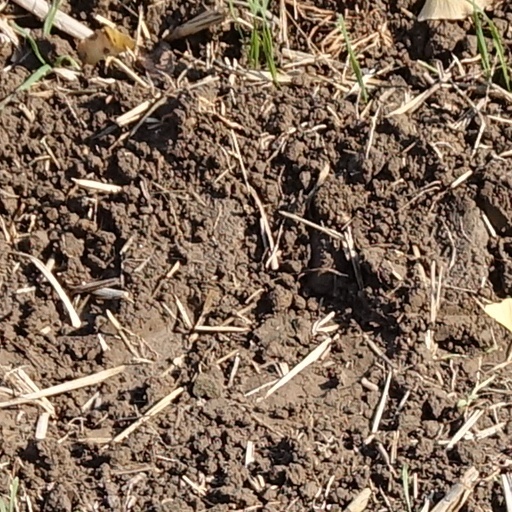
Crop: wheat